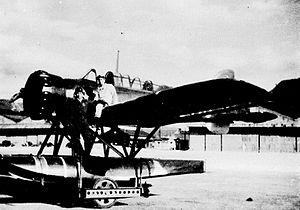
Nobuo Fujita, né en 1911 et mort le 30 septembre 1997, est un adjudant, pilote de la marine impériale japonaise connu entre autres pour avoir effectué sur un hydravion lancé à partir d'un porte-avions sous-marin l'unique bombardement aérien de la Seconde Guerre mondiale sur le territoire continental des États-Unis, une opération connue sous le nom d'attaque aérienne de Lookout. Le but de cette mission était, à l'aide de bombes incendiaires, de provoquer d'immenses feux de forêt dans le Nord-Ouest Pacifique à proximité de la ville de Brookings avec pour objectif de détourner l'effort de guerre américain du front Pacifique. Le bombardement n'a eu que des effets modestes, en raison de la pluie qui était tombée la semaine précédente. Il a effectué un deuxième raid le 29 septembre 1942, sans plus d'effets.
L'attaque aérienne de Lookout est une opération marginale de bombardement incendiaire des États-Unis par le Japon pendant la Seconde Guerre mondiale dans le but de mettre le feu à la forêt de la côte Ouest.